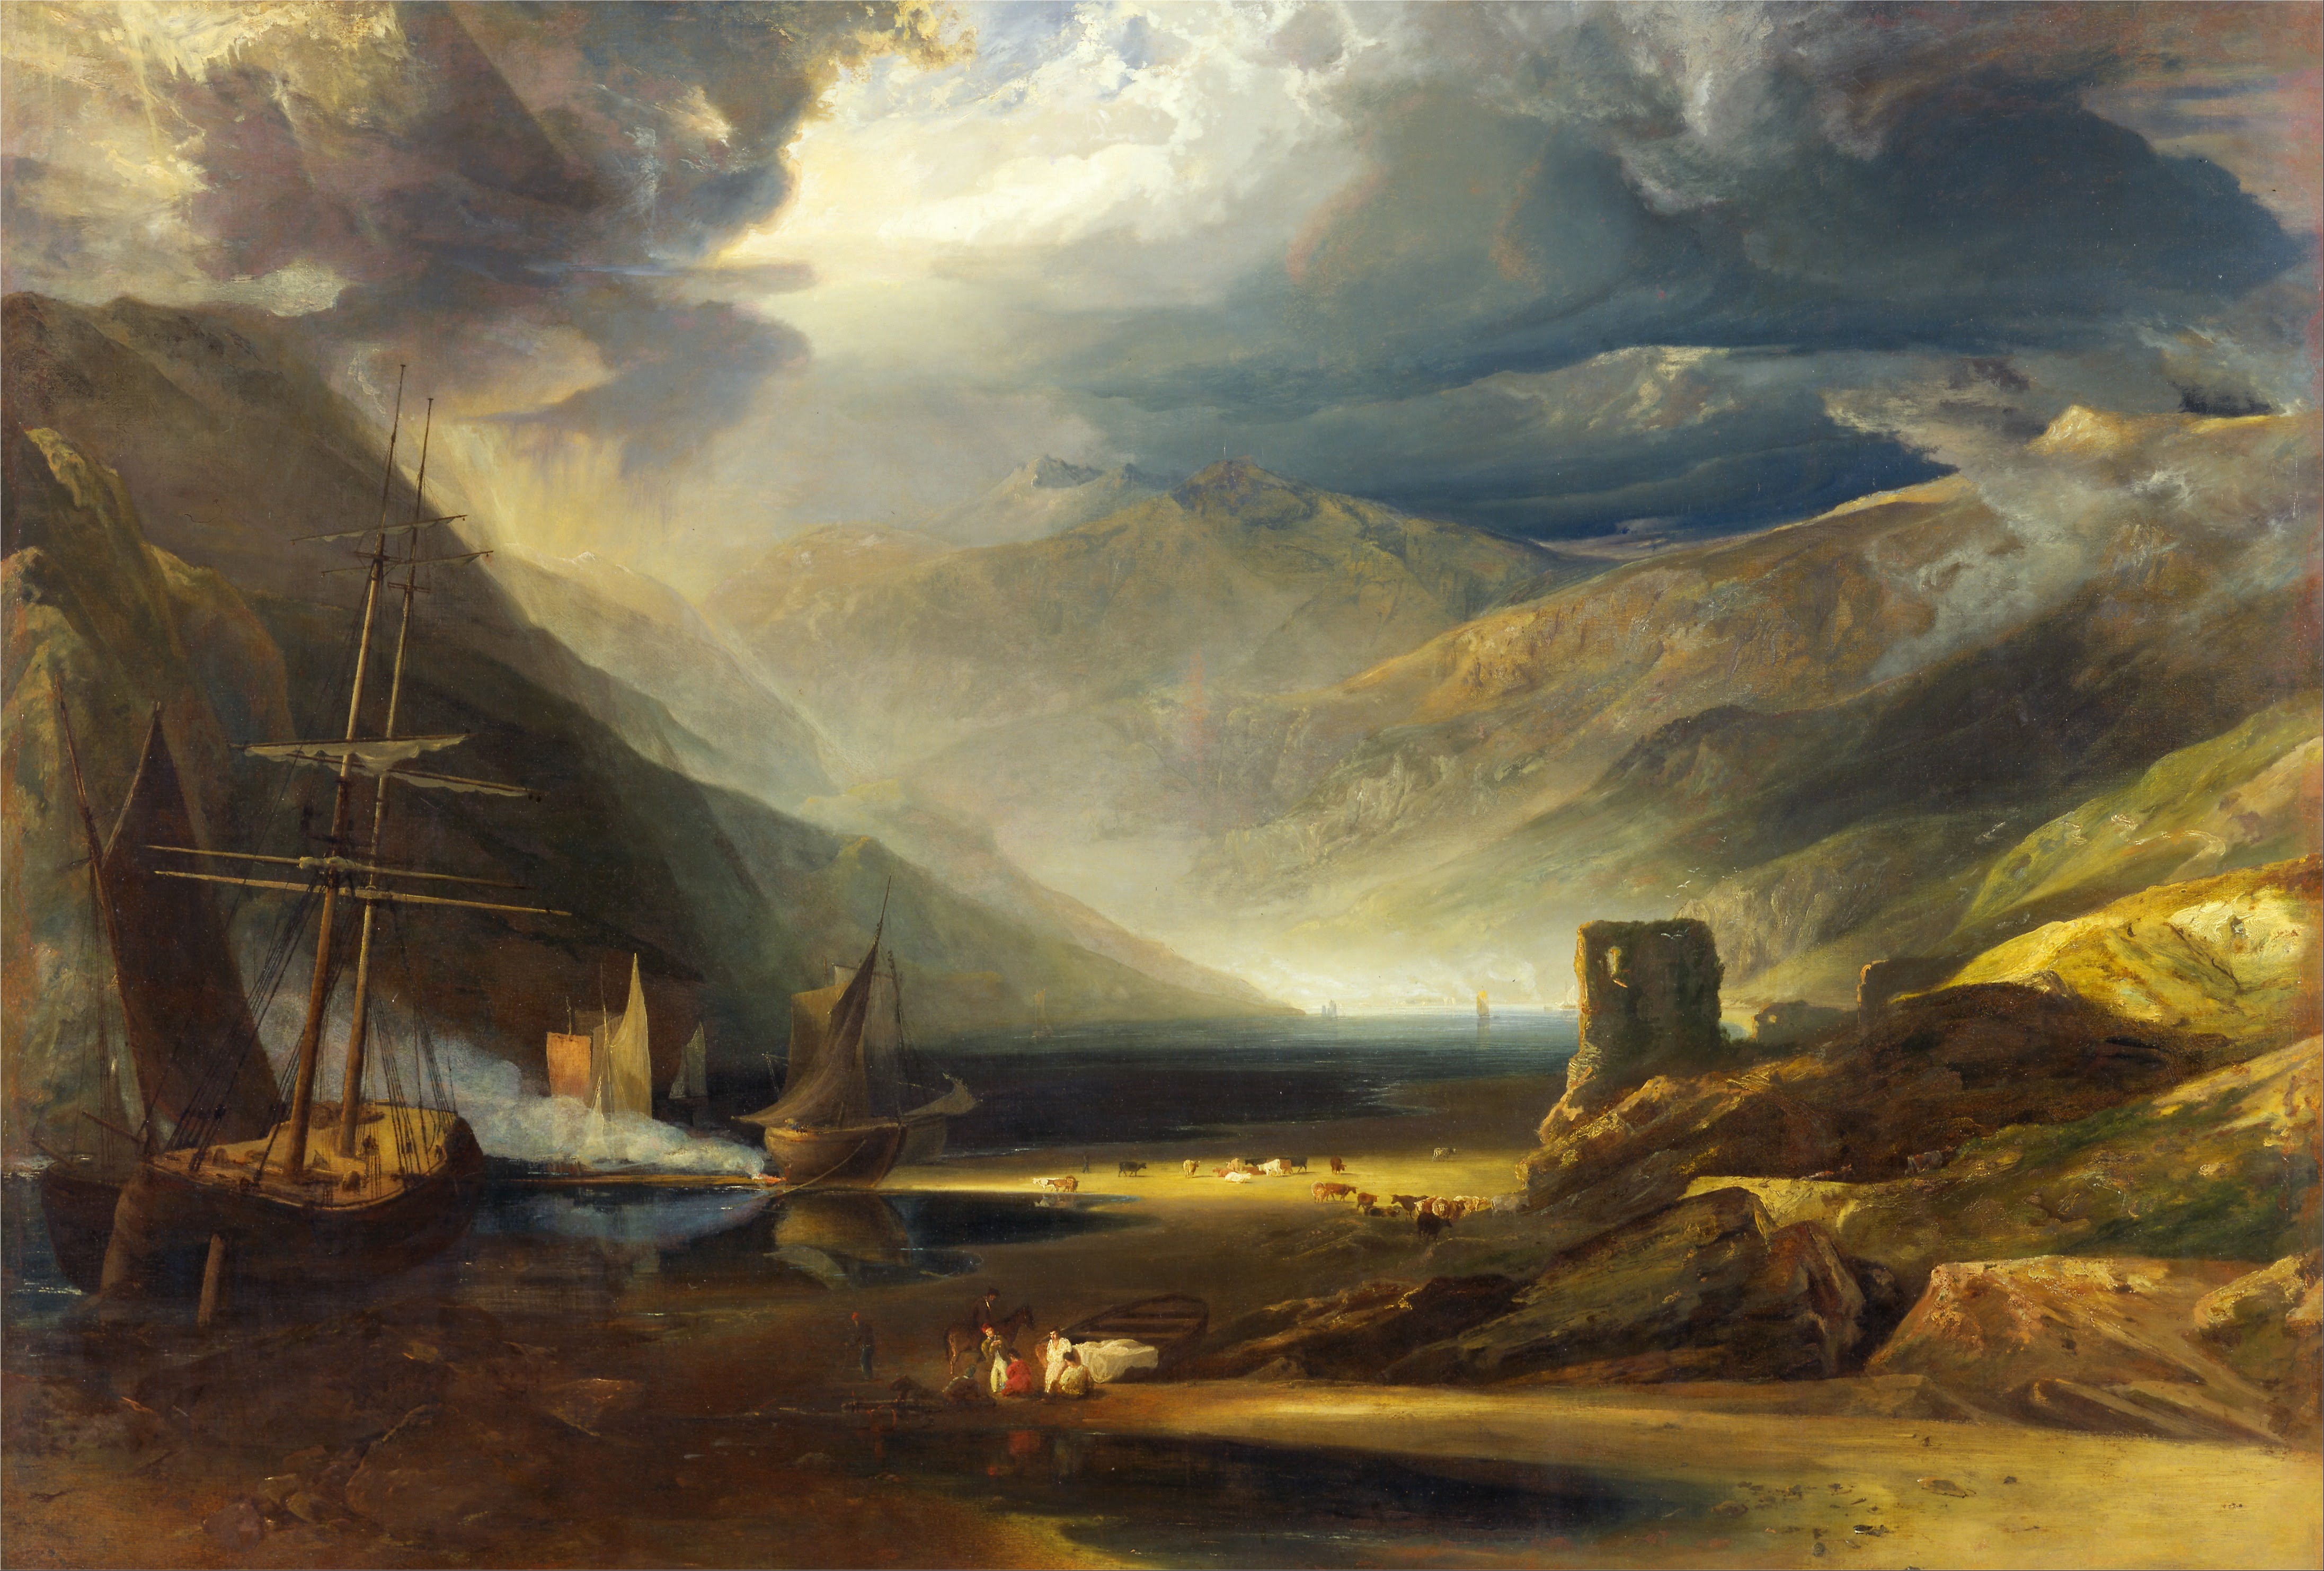
landscape, sea, coast, water, nature, cloud, sky, countryside, morning, country, evening, reflection, scenic, artistic, bay, harbor, material, painting, trees, outside, art, clouds, mountains, ships, loch, artistry, oil on canvas, atmospheric phenomenon, computer wallpaper, anthony copley